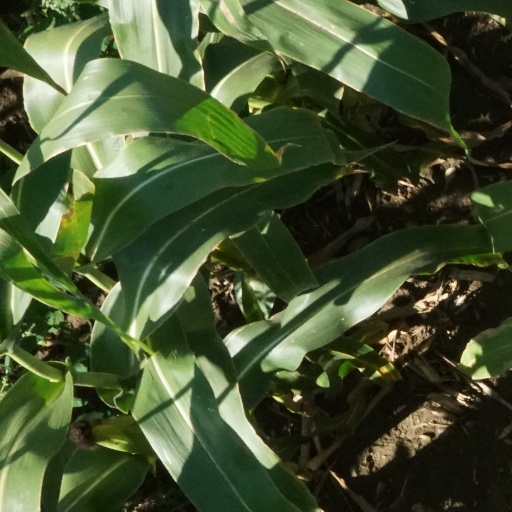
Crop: maize; corn